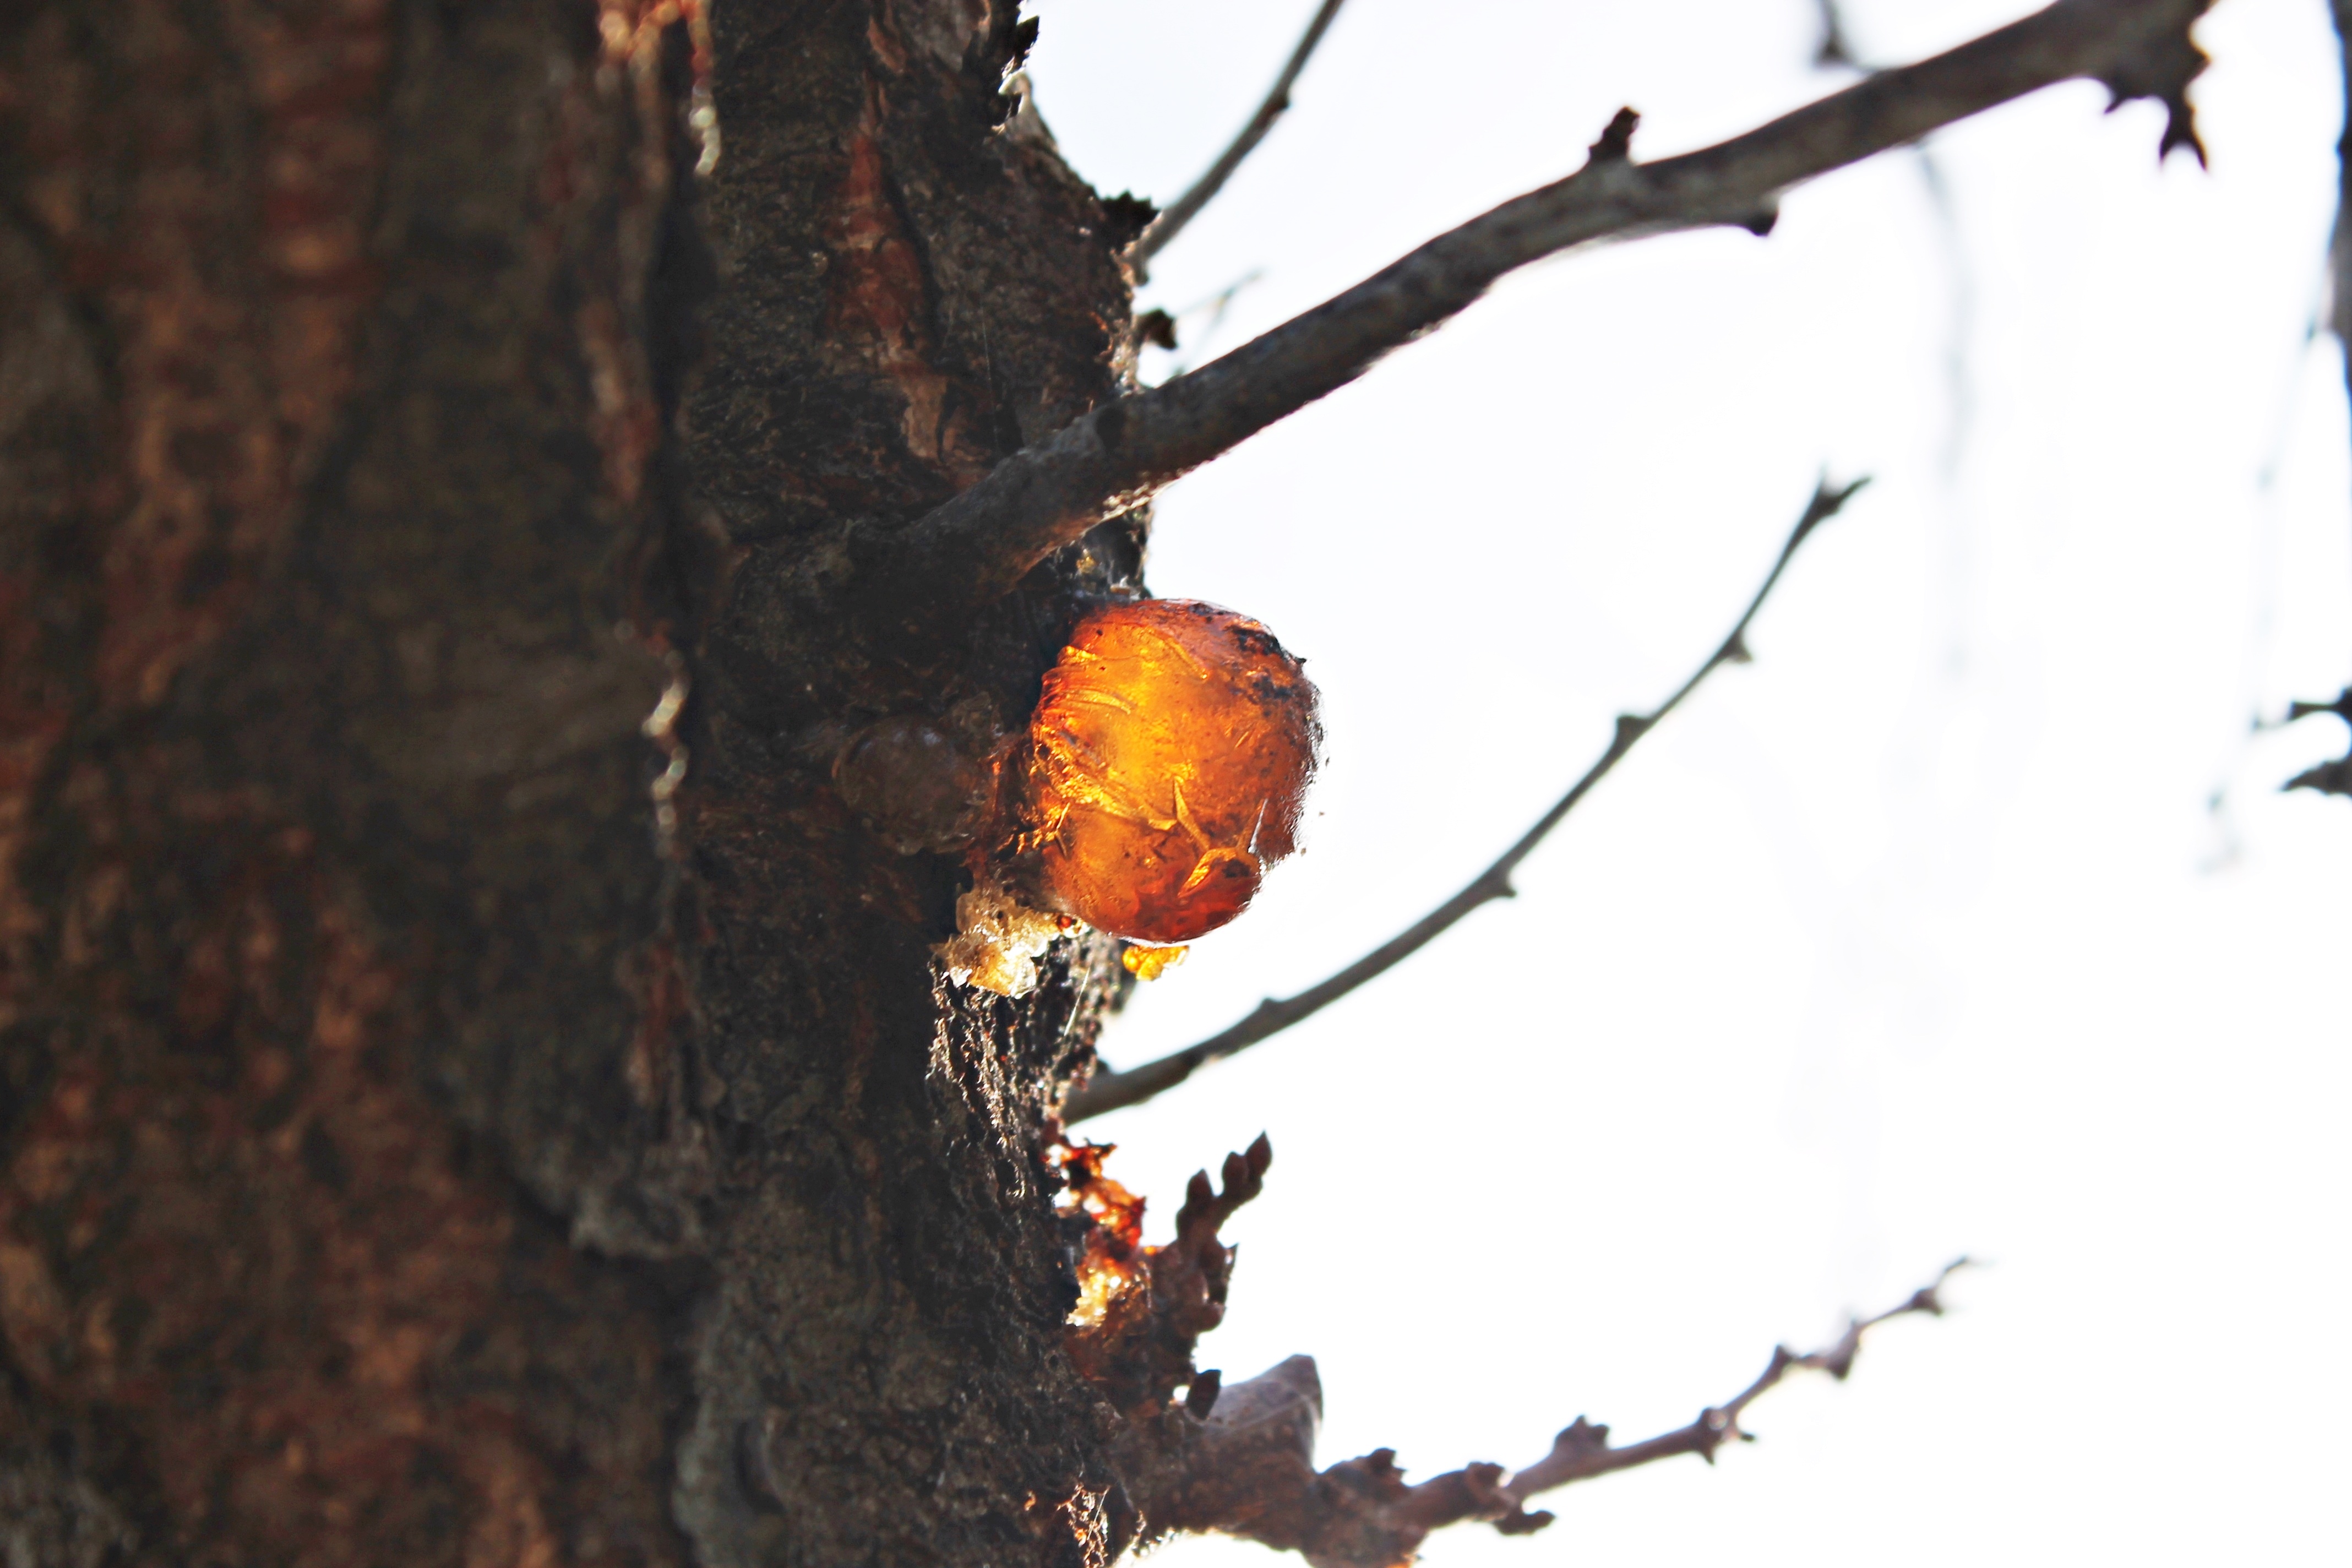
tree, nature, branch, plant, field, leaf, trunk, bark, insect, macro, autumn, season, fauna, twig, transparent, sunny, gold, resin, woody plant